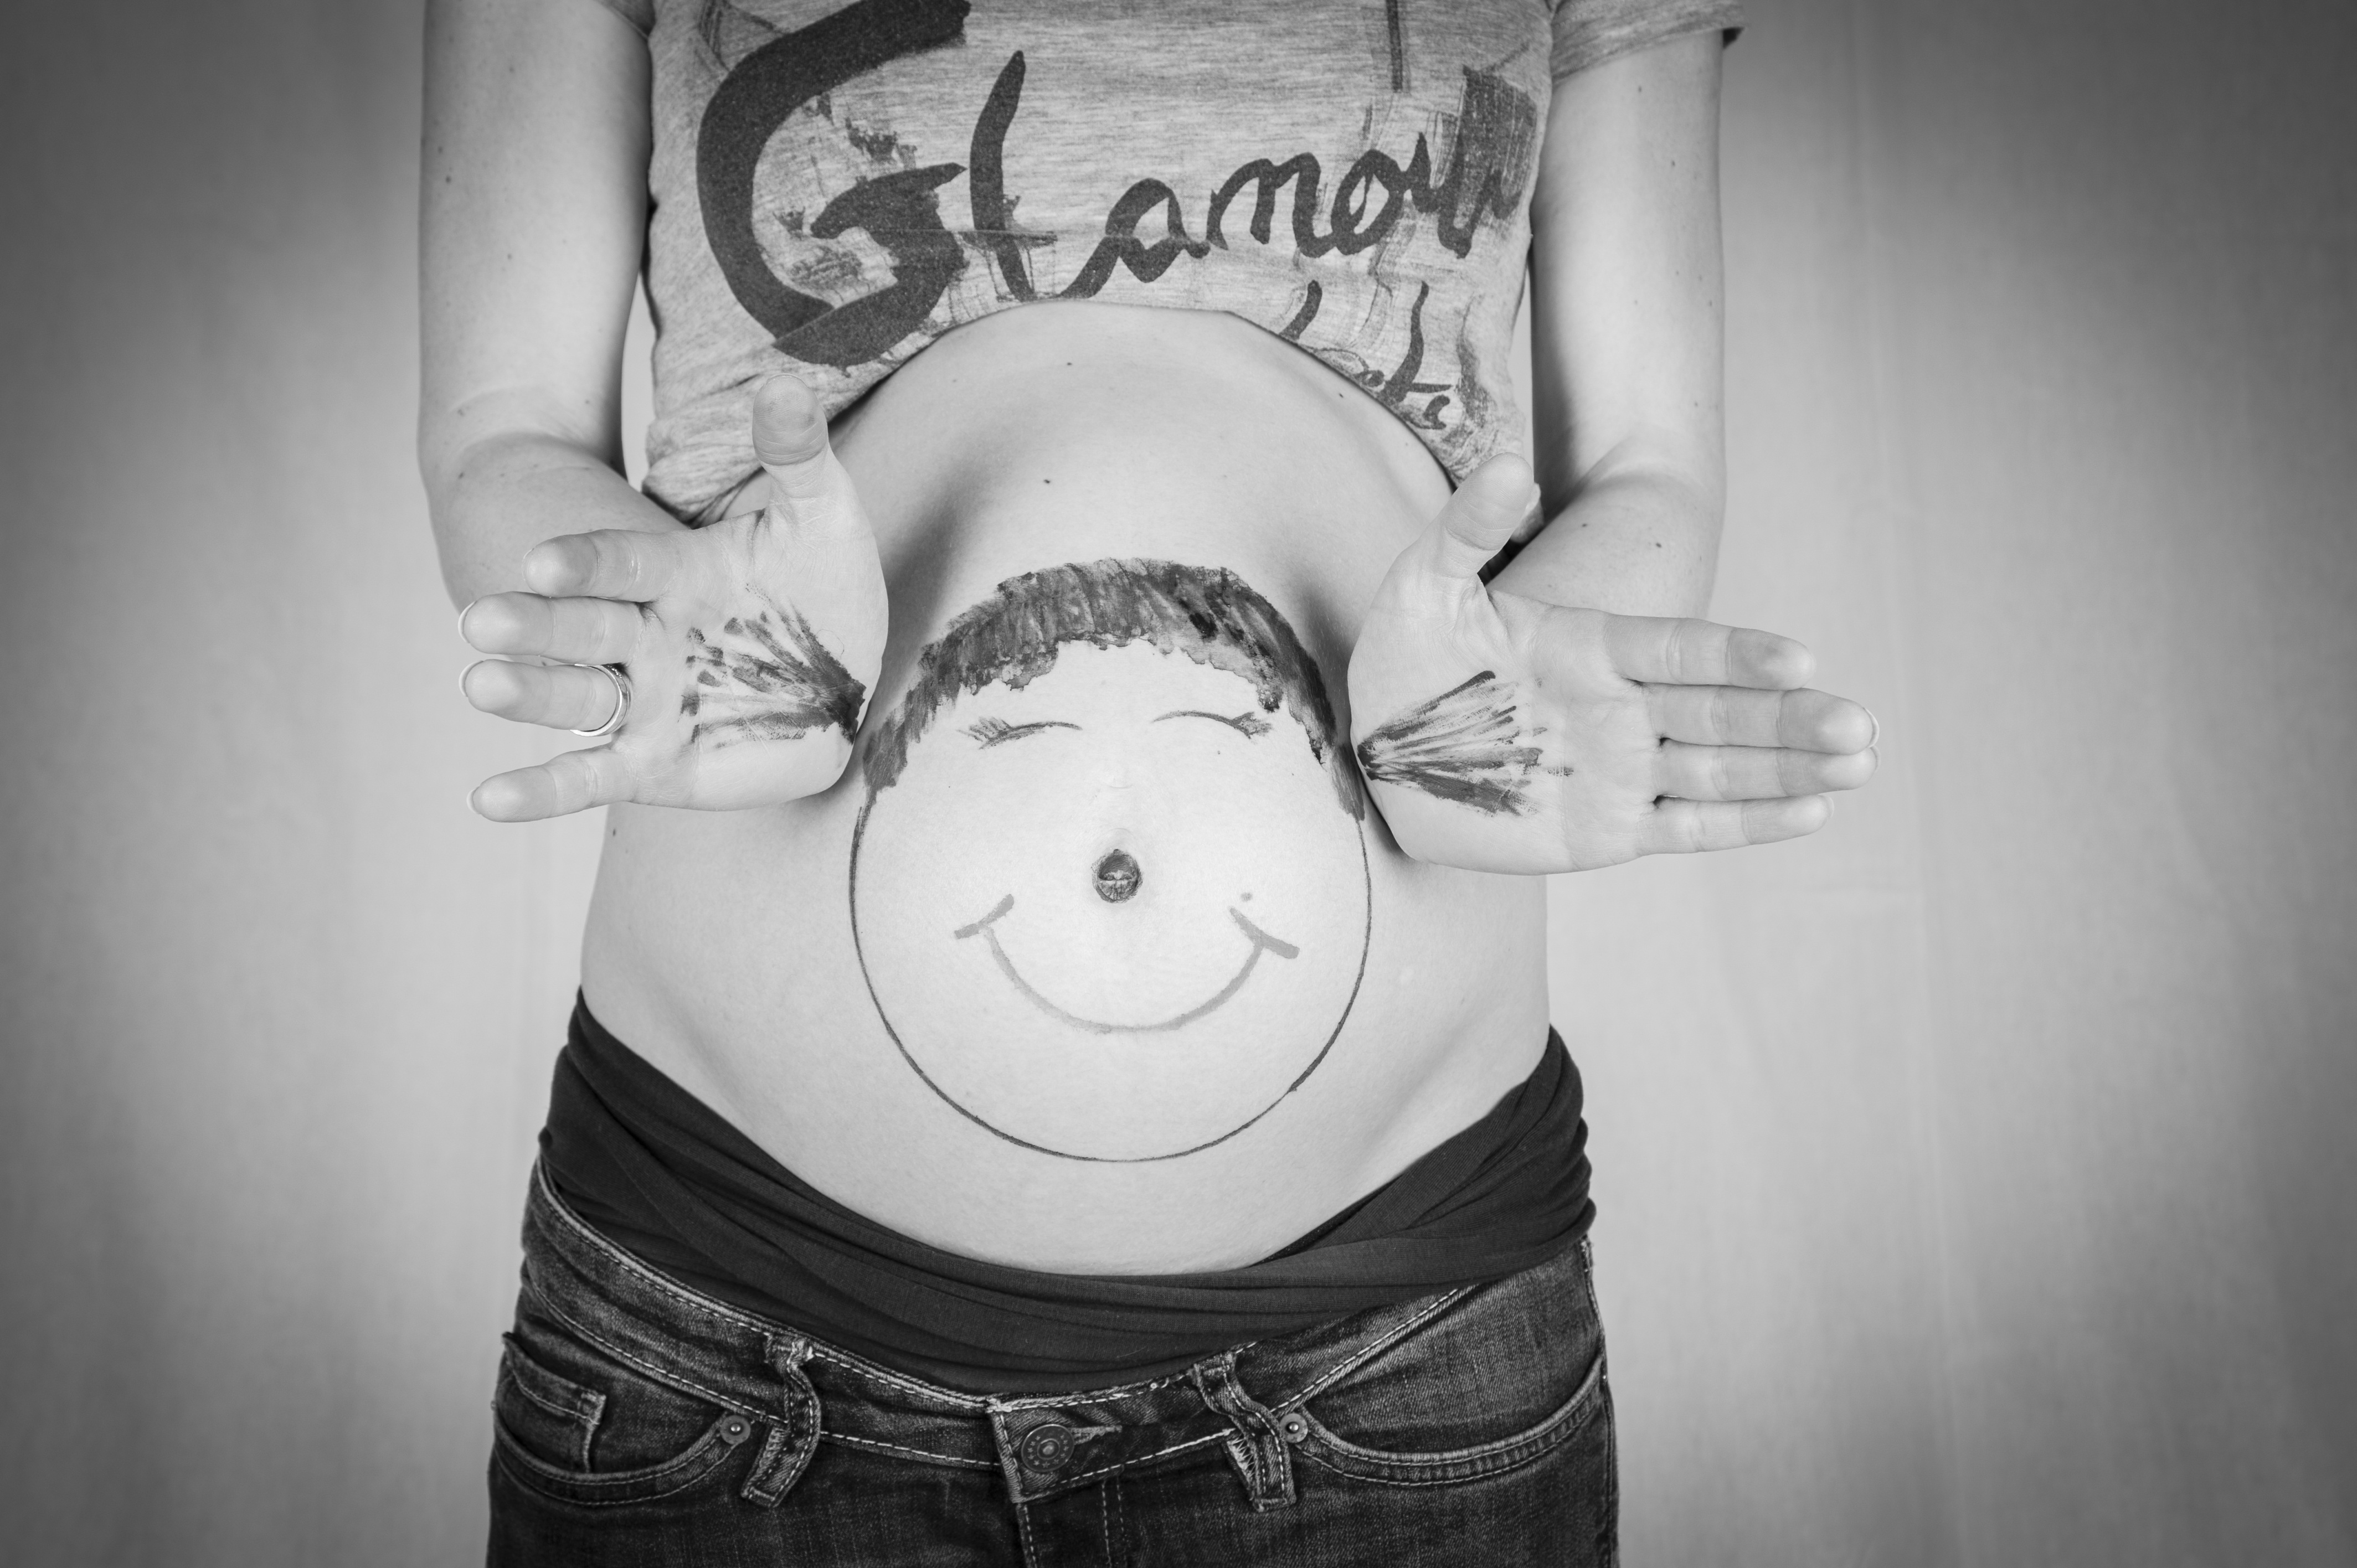
hand, black and white, white, photography, sweet, cute, love, portrait, human, black, monochrome, baby, laugh, pregnancy, sketch, drawing, eye, head, photograph, skin, funny, pregnant, belly, organ, emotion, birth, sense, baby belly, monochrome photography